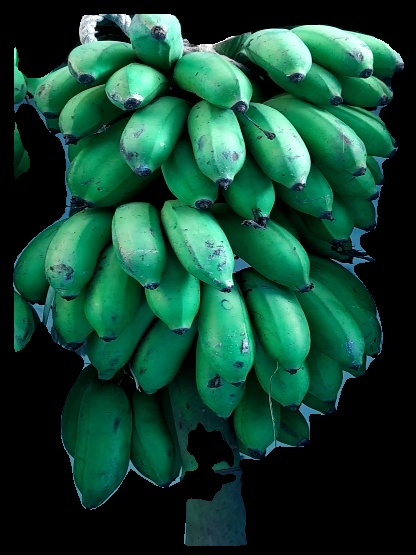
Variety: rasbale
Grade: grade2